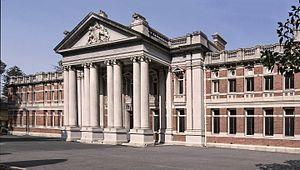
La Cour suprême de l'Australie-Occidentale est le plus haut tribunal dans l'État australien de l'Australie-Occidentale. Elle a une juridiction illimitée au sein de cet État pour les affaires civiles, mais, généralement, elle ne reçoit que les matières impliquant des sommes de 750 000 dollars ou plus, ainsi que pour les affaires criminelles les plus sérieuses.